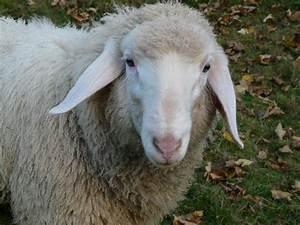
sheep